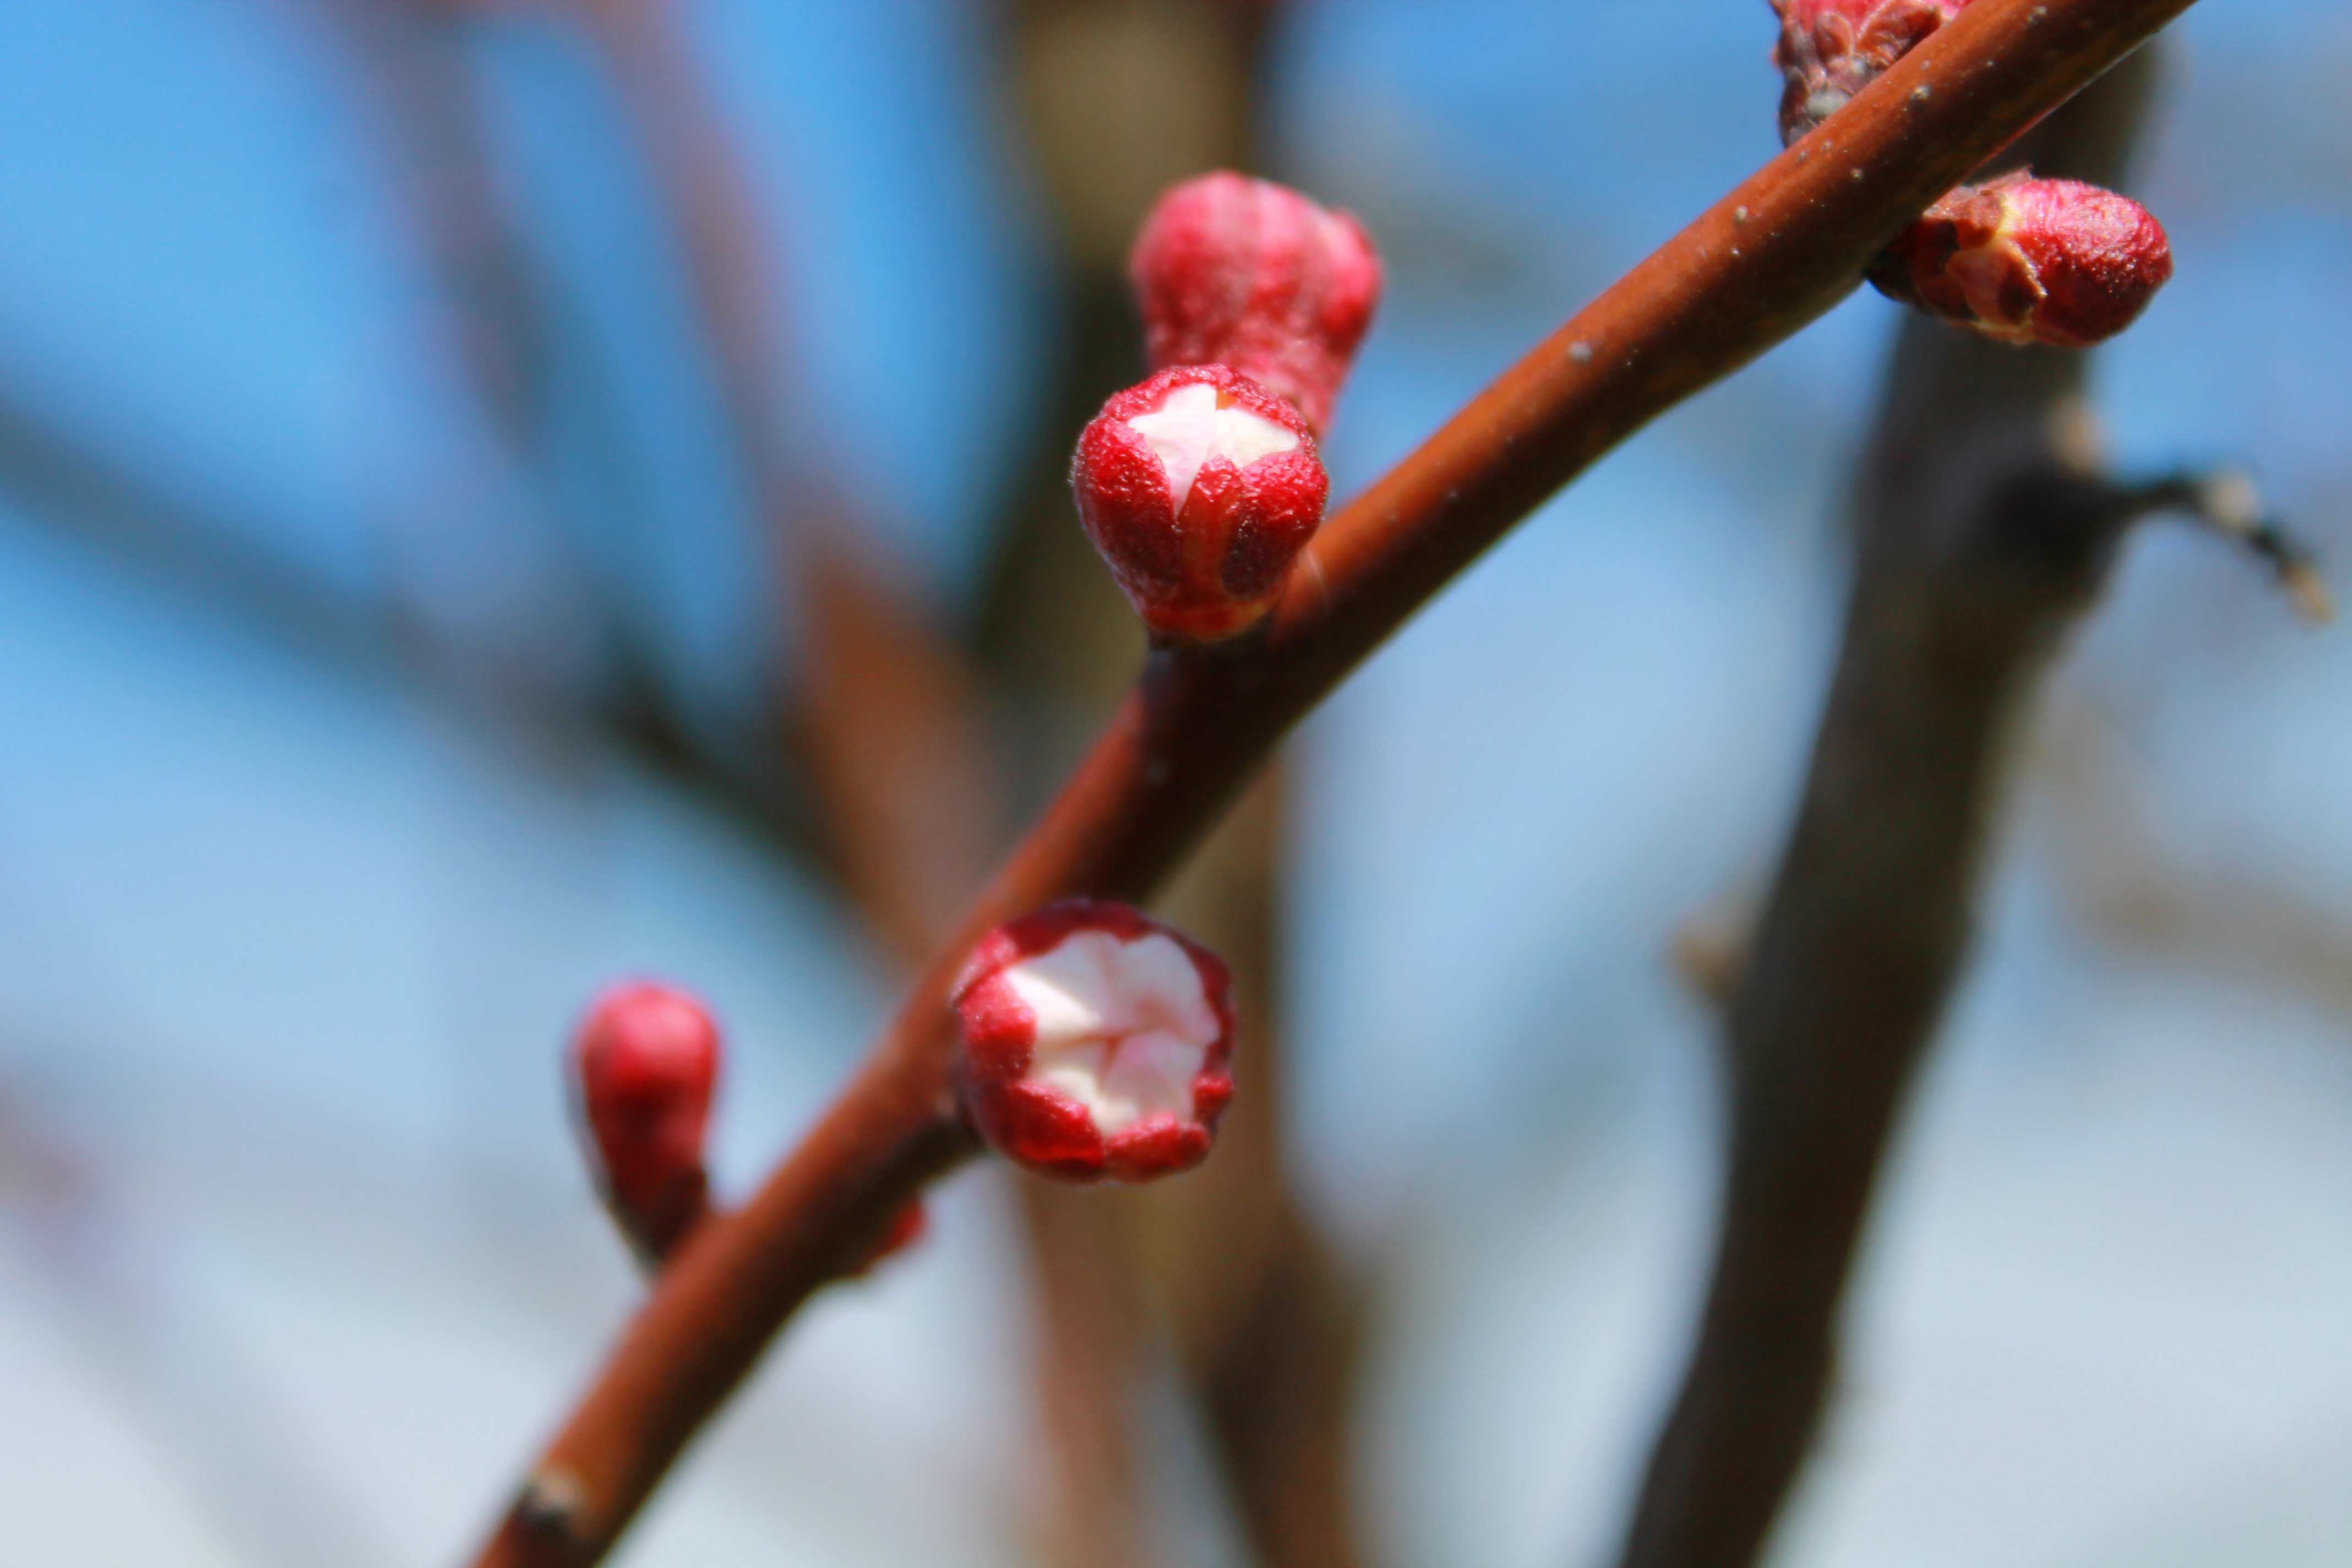
tree, branch, blossom, plant, photography, fruit, leaf, flower, petal, food, spring, red, produce, flora, season, twig, close up, bud, rose hip, macro photography, plant stem, brach